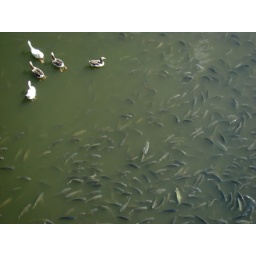
I just like this perspctive of the the ducks at one corner &amp;amp; the fish at the other in this very green pond